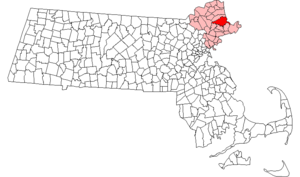
Ipswich est une ville des États-Unis, dans le comté d'Essex, Massachusetts, fondée en 1633. Son nom a été choisi par référence à la ville du même nom dans le comté de Suffolk en Angleterre par les notables qui l'ont fondée.